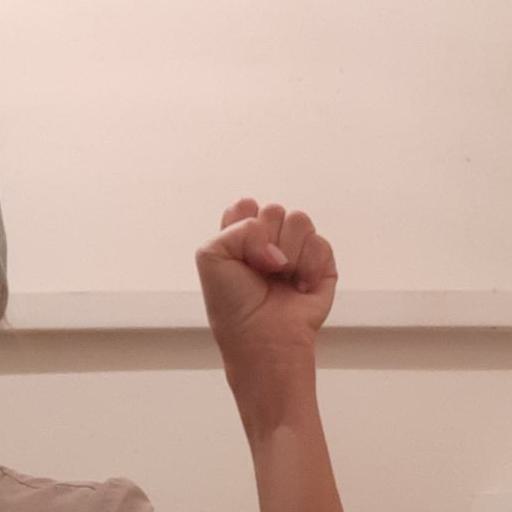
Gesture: fist